Sky Italia

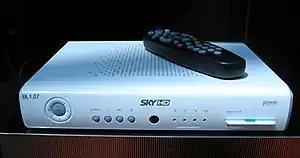
Sky Box HD (Pace)

Sky HD is the brand name of the HDTV service launched by Sky Italia on 20 April 2006 in Italy – during the 2006 FIFA World Cup – to enable high definition channels on Sky Italia to be viewed. The service requires the user to have a Sky Box HD (distributed by Sky Italia), and an HDTV with HDCP enabled.